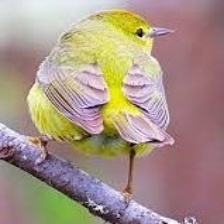
Species: ANIANIAU
Scientific name: MAGUMMA PARVA